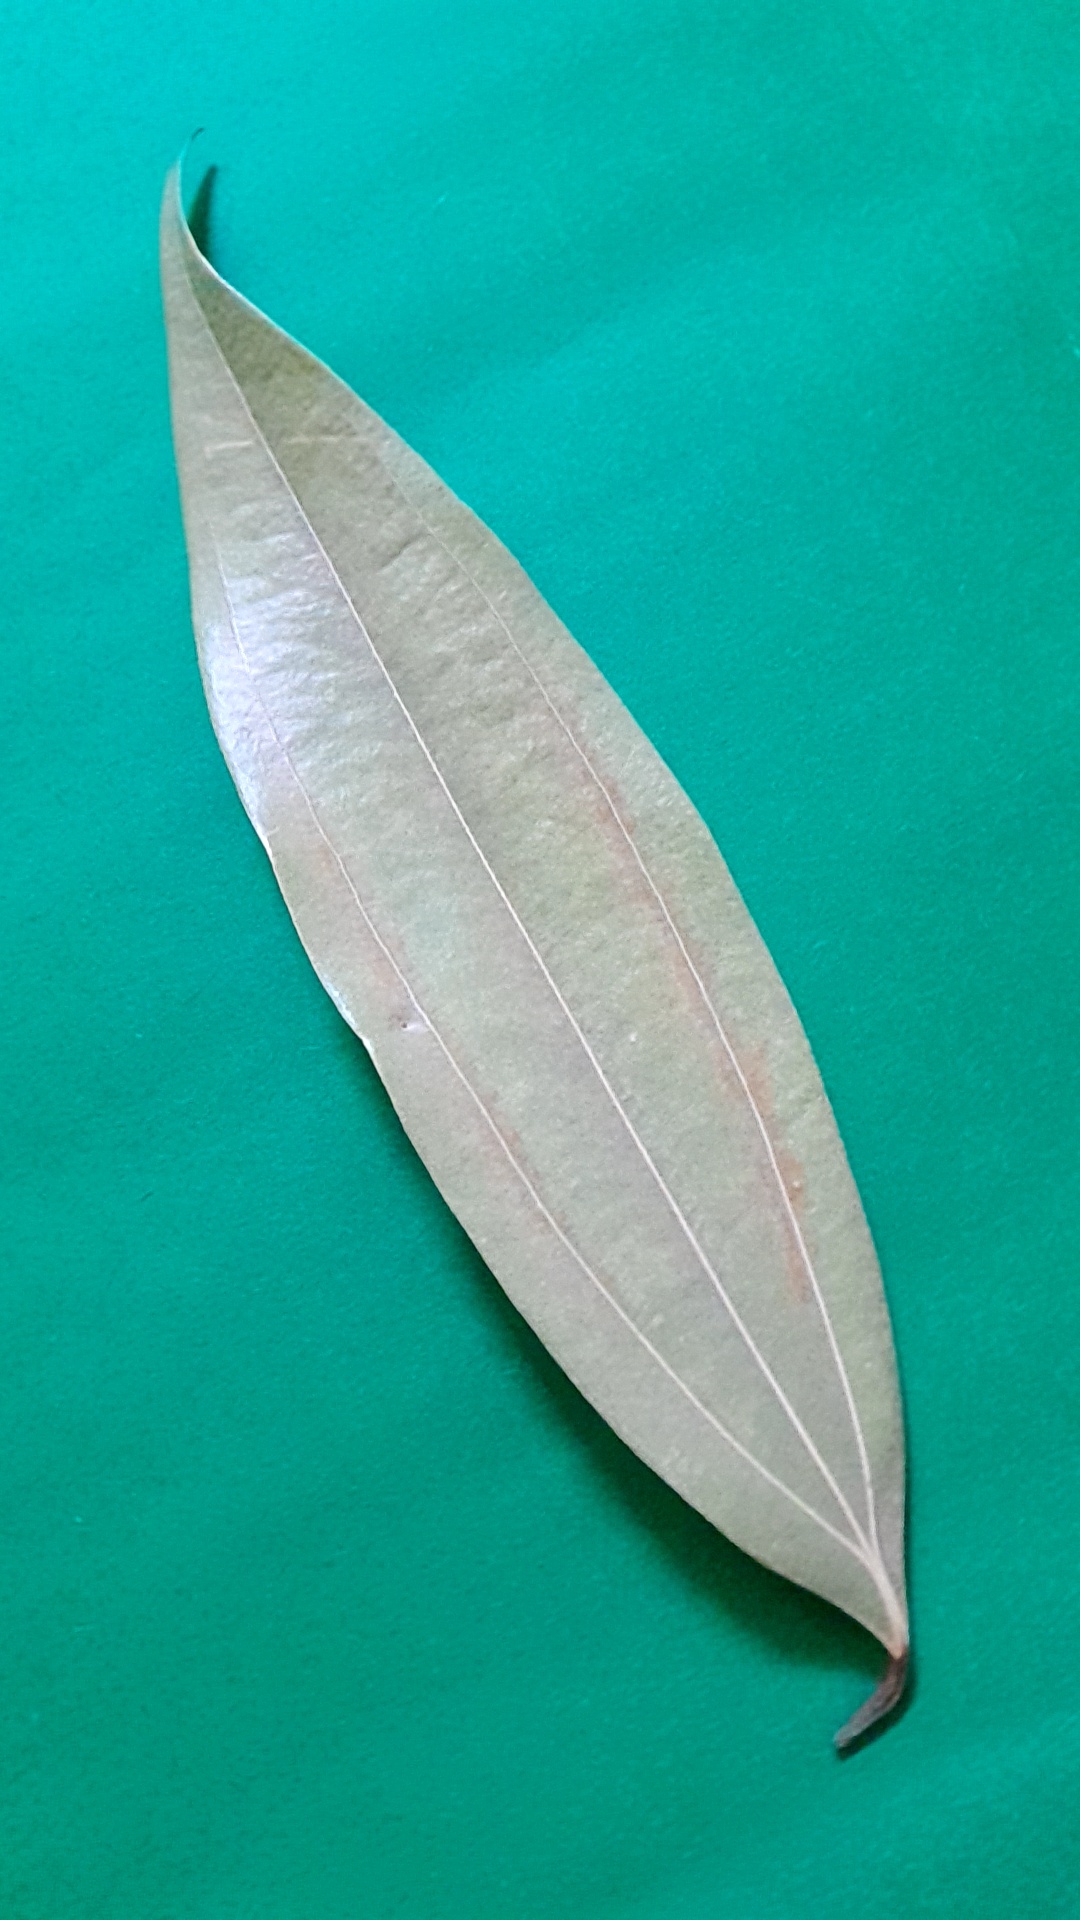
Label: Dry Leaf